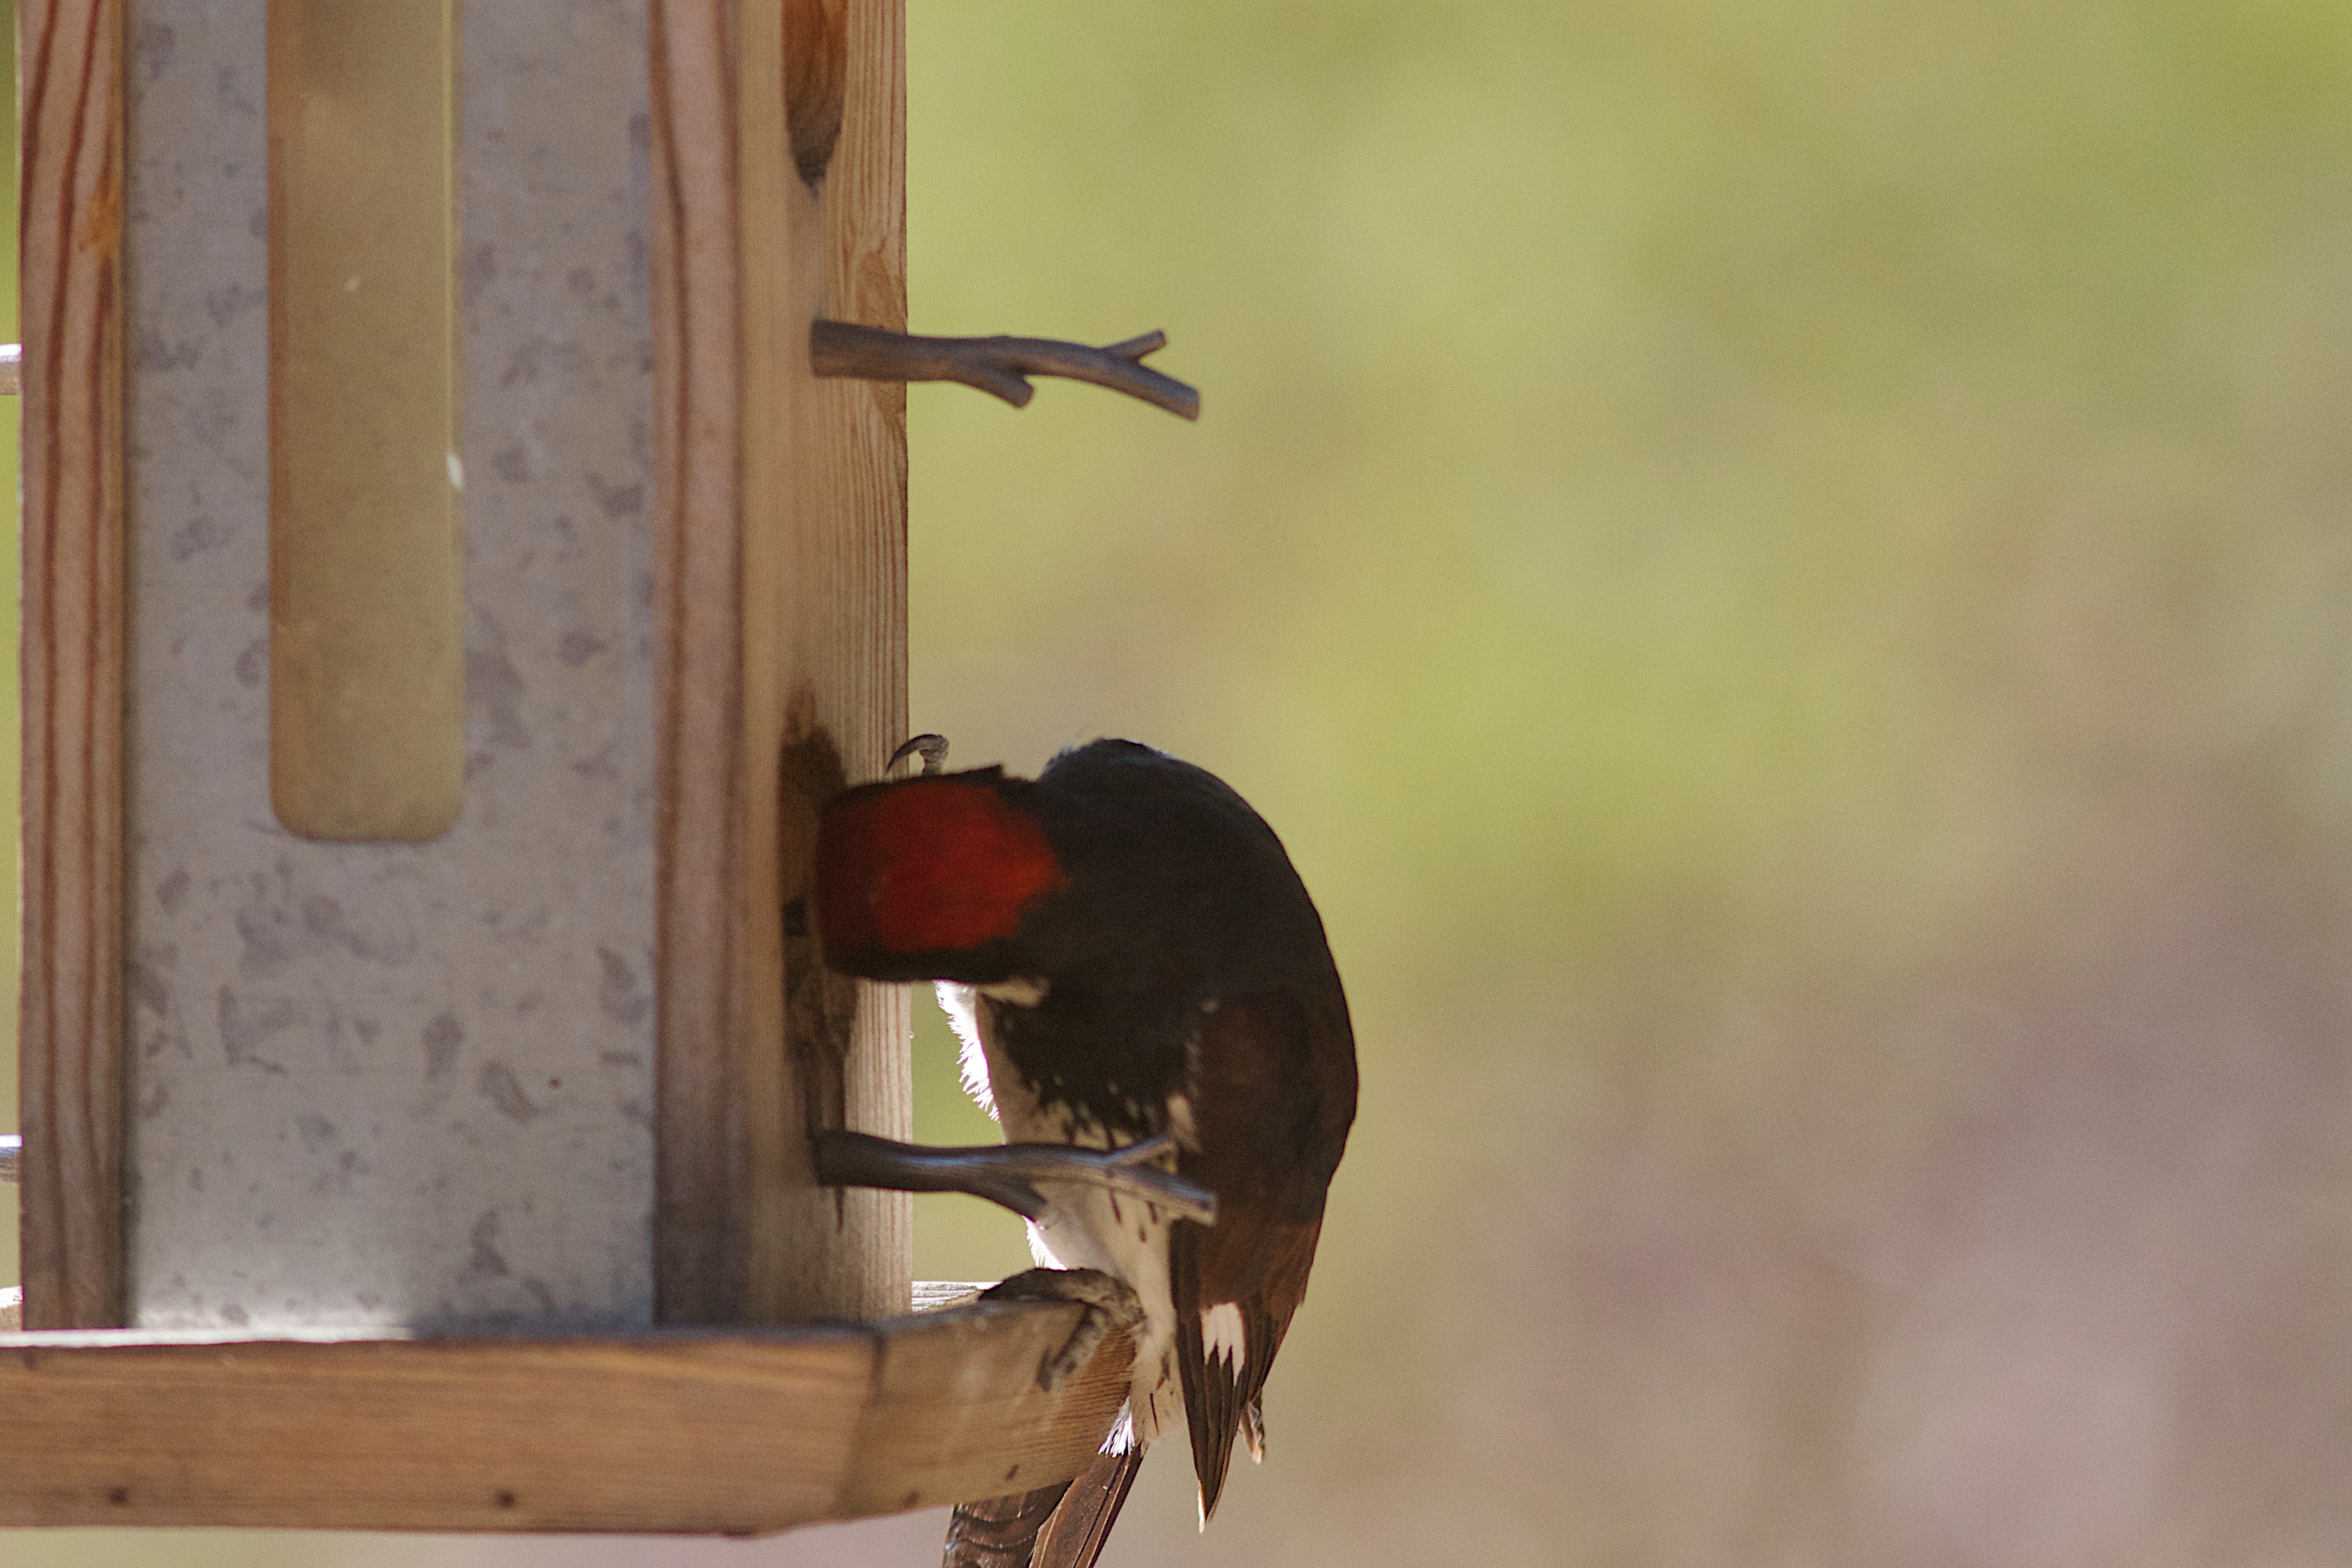
bird, wing, beak, fauna, vertebrate, finch, woodpecker, old world flycatcher, perching bird